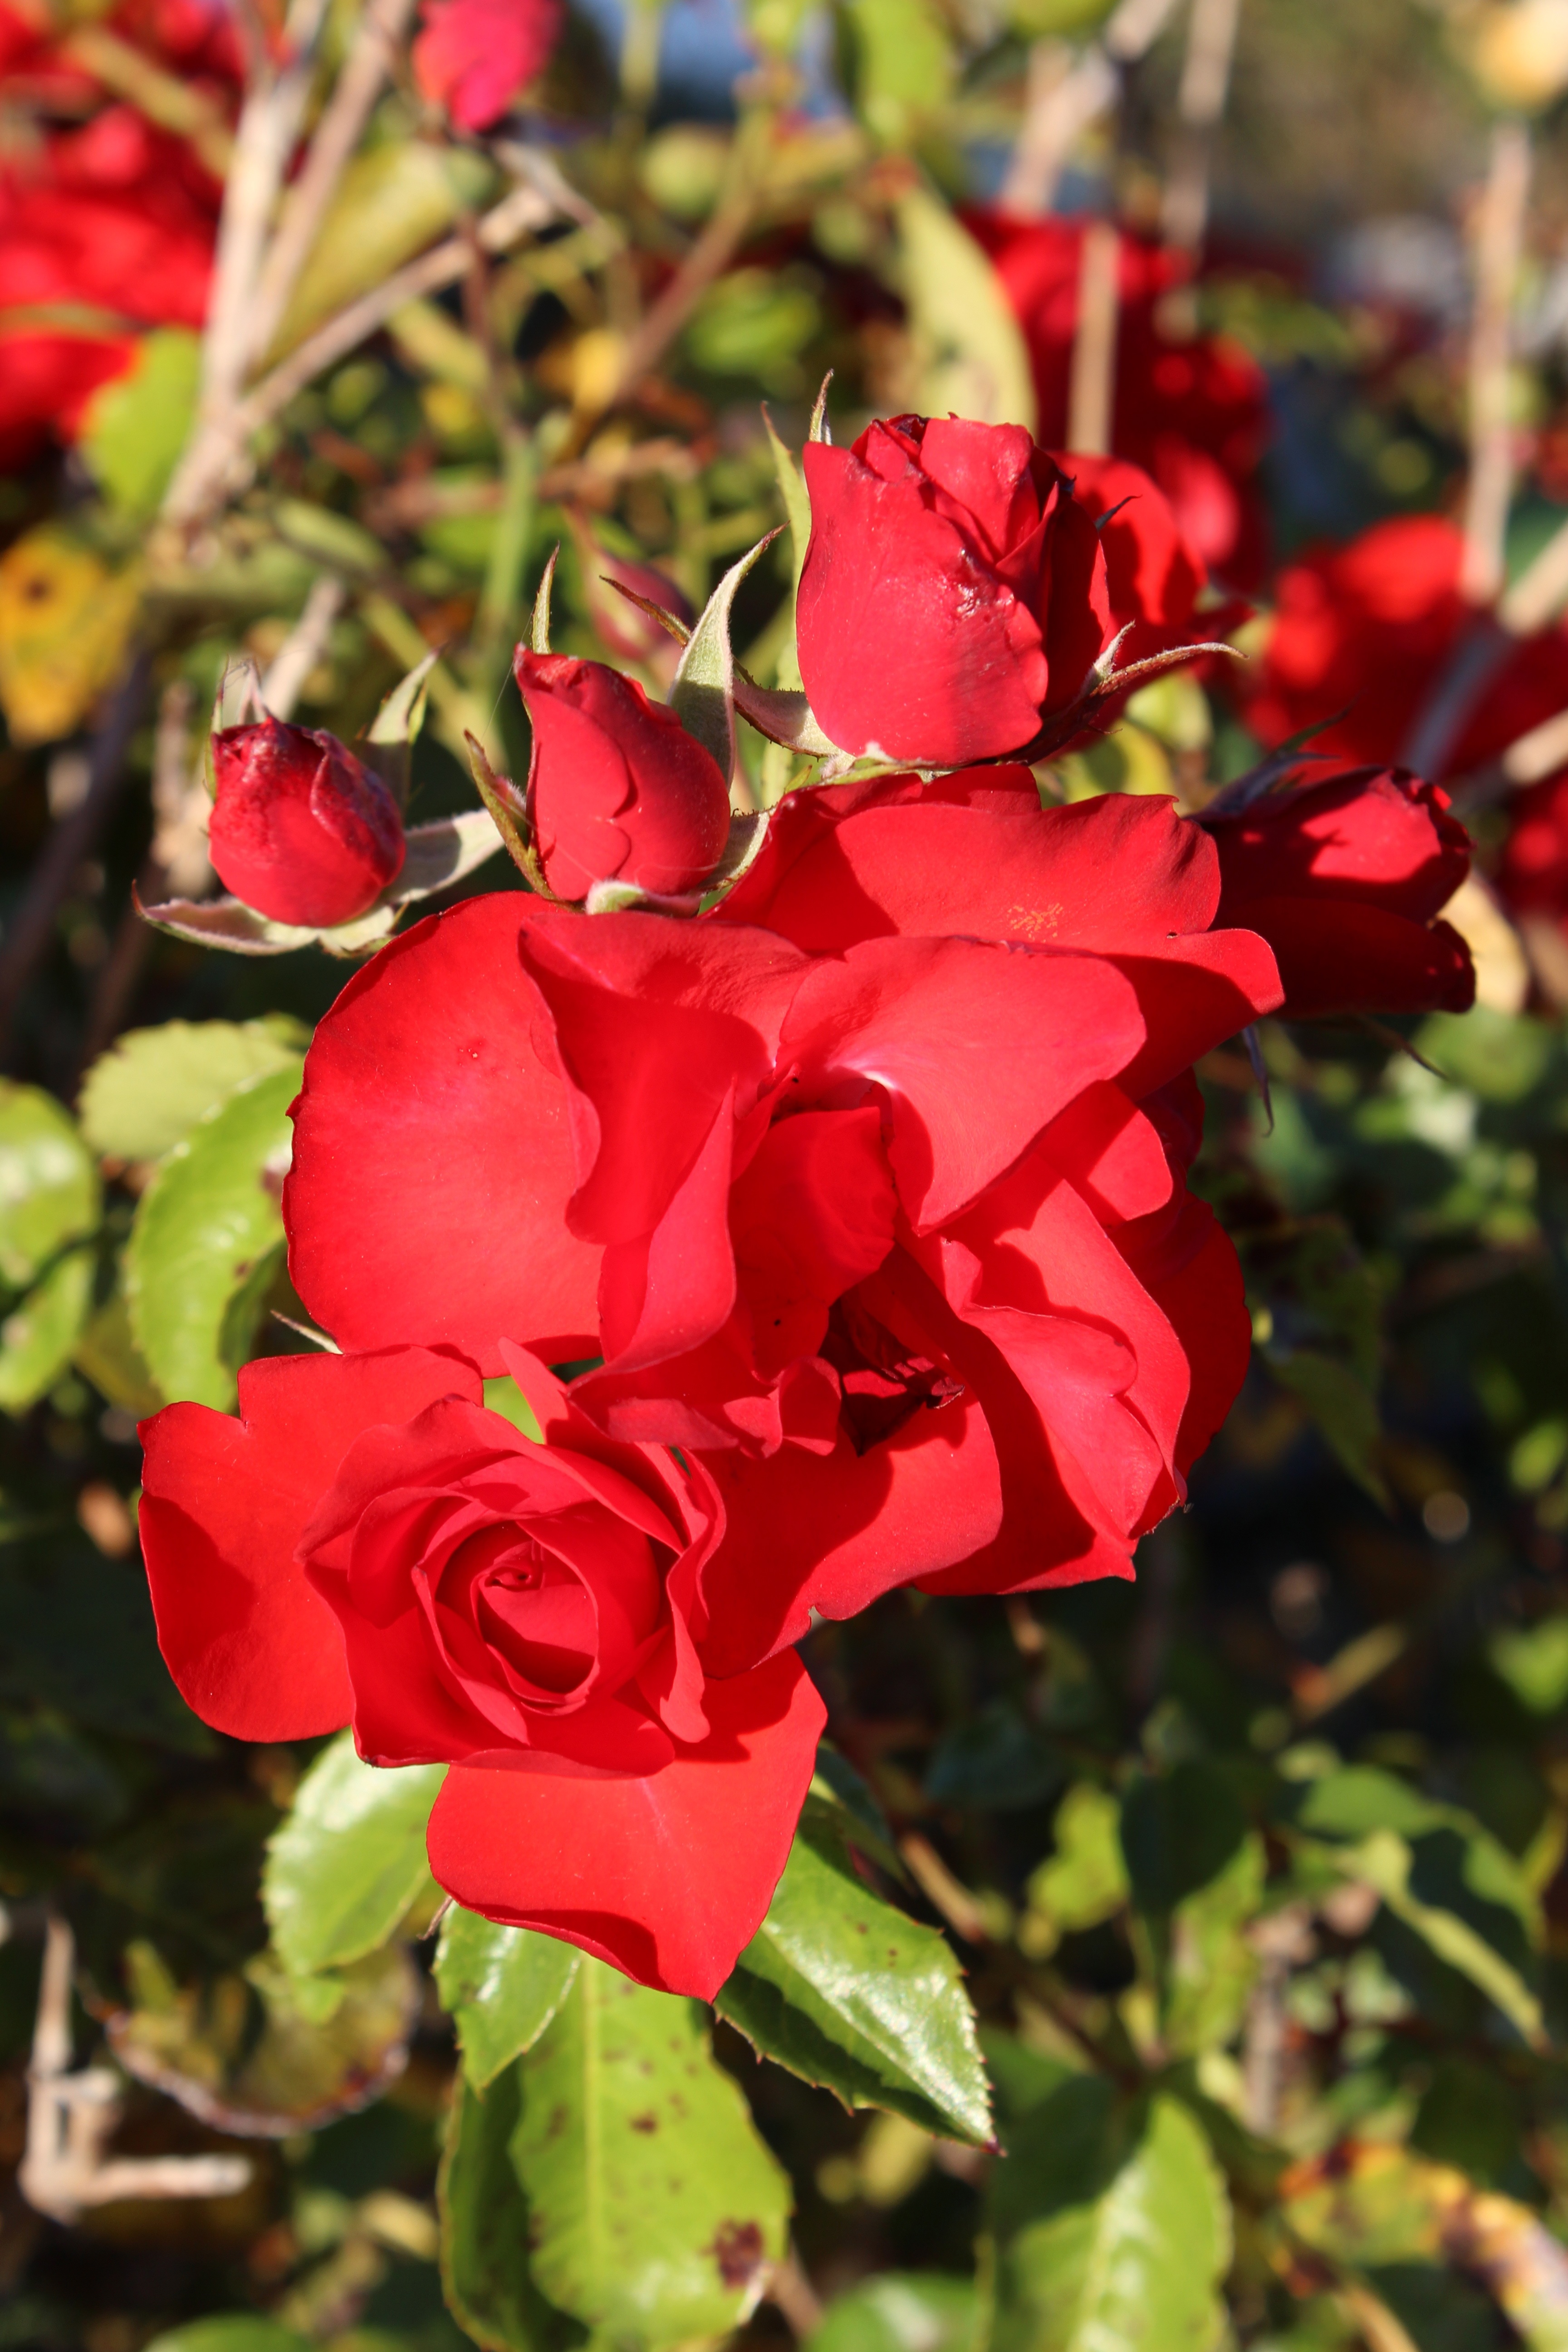
nature, blossom, plant, stem, flower, petal, bloom, floral, love, rose, decoration, red, symbol, fresh, romance, romantic, botany, flora, roses, leaves, petals, valentine, bud, floribunda, macro photography, flowering plant, garden roses, rose family, annual plant, land plant